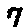
Label: 7